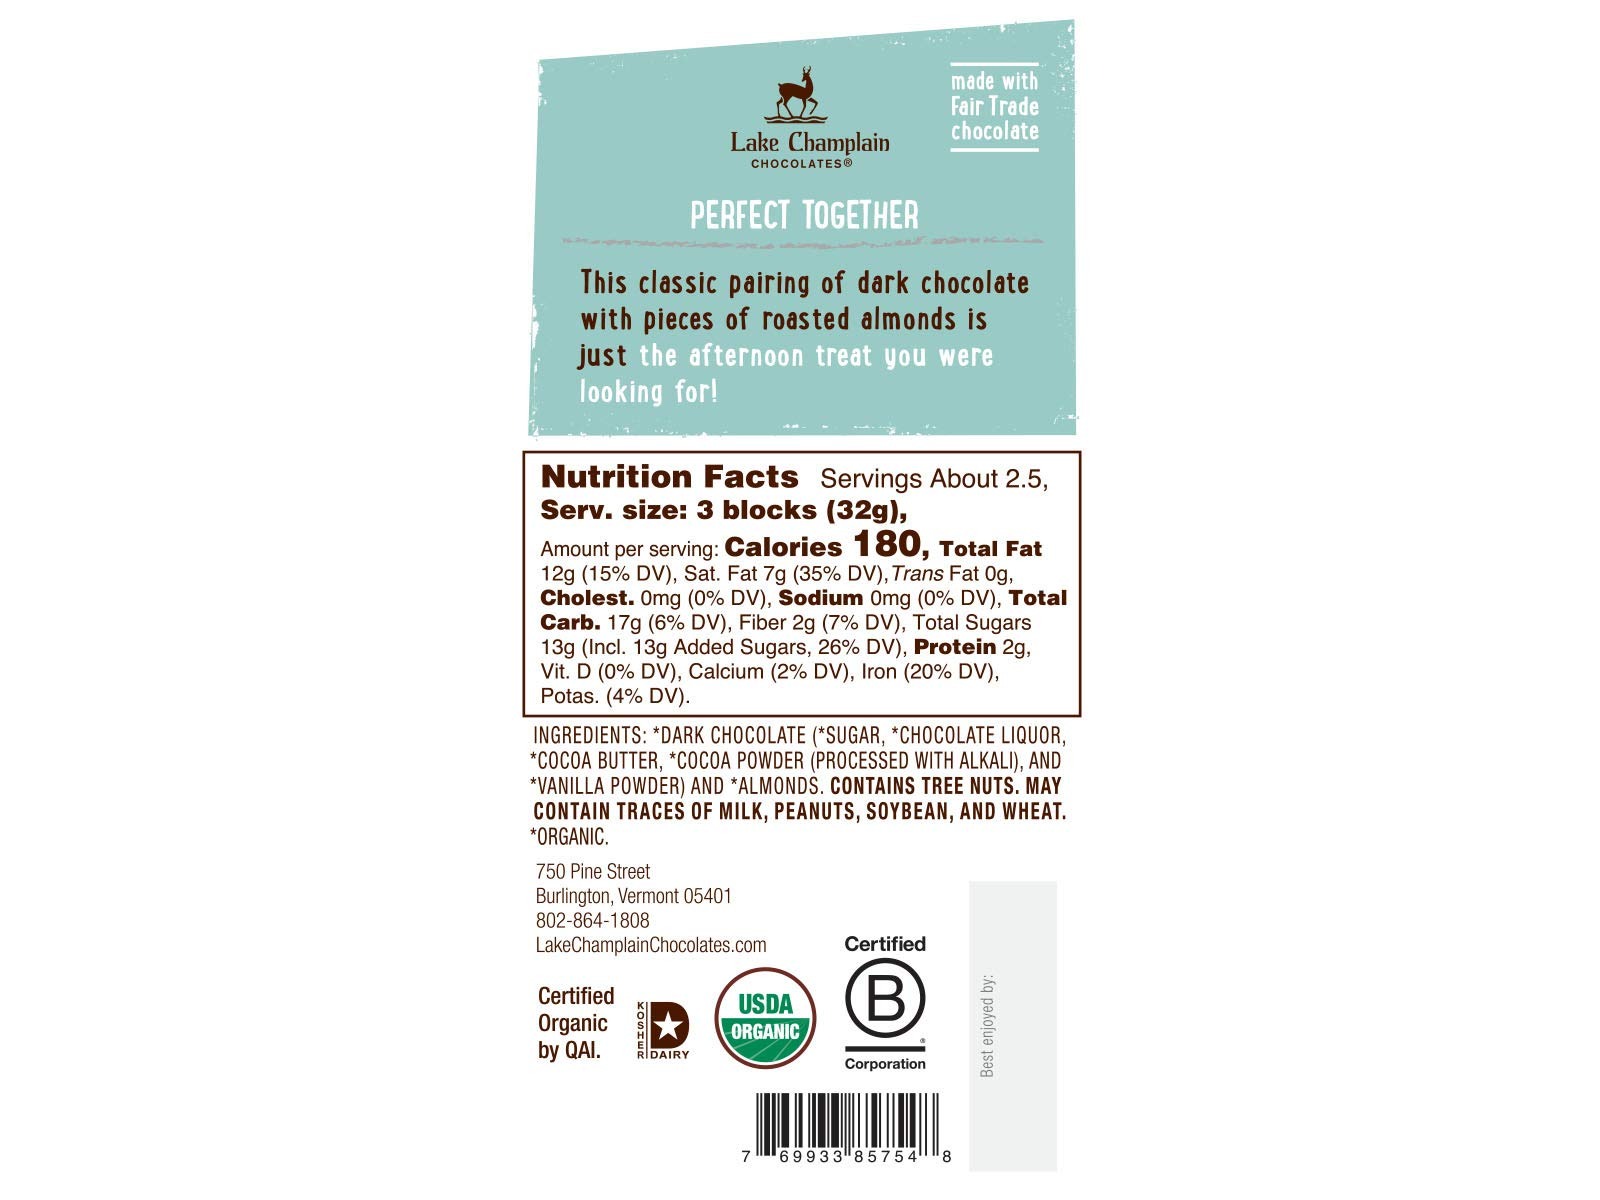
Item Name: Lake Champlain Chocolates 12 Pack Bar, Chocolate Almonds and Sea Salt, 3 Ounce
Bullet Point 1: Organic
Bullet Point 2: Fair Trade
Bullet Point 3: Kosher
Bullet Point 4: sweet and salty in extra dark chocolate
Value: 36.0
Unit: ounce

Price: 80.49